Paris–Nice

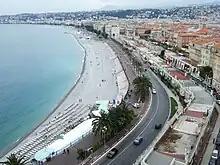
Paris–Nice traditionally finishes on the Promenade des Anglais.

The 2003 race was marred by the death of Kazakh rider Andrei Kivilev after a crash on the second stage. Kivilev did not wear a helmet and died that night as a result of brain trauma. The following day the peloton, led by Kivilev's Cofidis team, neutralized the third stage. Racing resumed the next day, and in the fifth stage to the Mont Faron, Kivilev's friend and compatriot Alexander Vinokourov produced a solo victory and crossed the line holding a picture of his late friend.